Marshallese cuisine

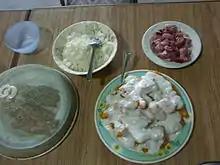
Various Marshallese dishes

Marshallese cuisine comprises the fare, foods, beverages and foodways of the Marshall Islands, including its food-related customs and traditions. Common indigenous and traditional foods include breadfruit, coconut, bananas, papaya, seafood, pandanus and bwiro. Additional imported foods, such as rice and flour, are also a part of people's diets and contribute to the cuisine as well. The practice of food preservation is a part of the history of the islands, and continues to occur today.